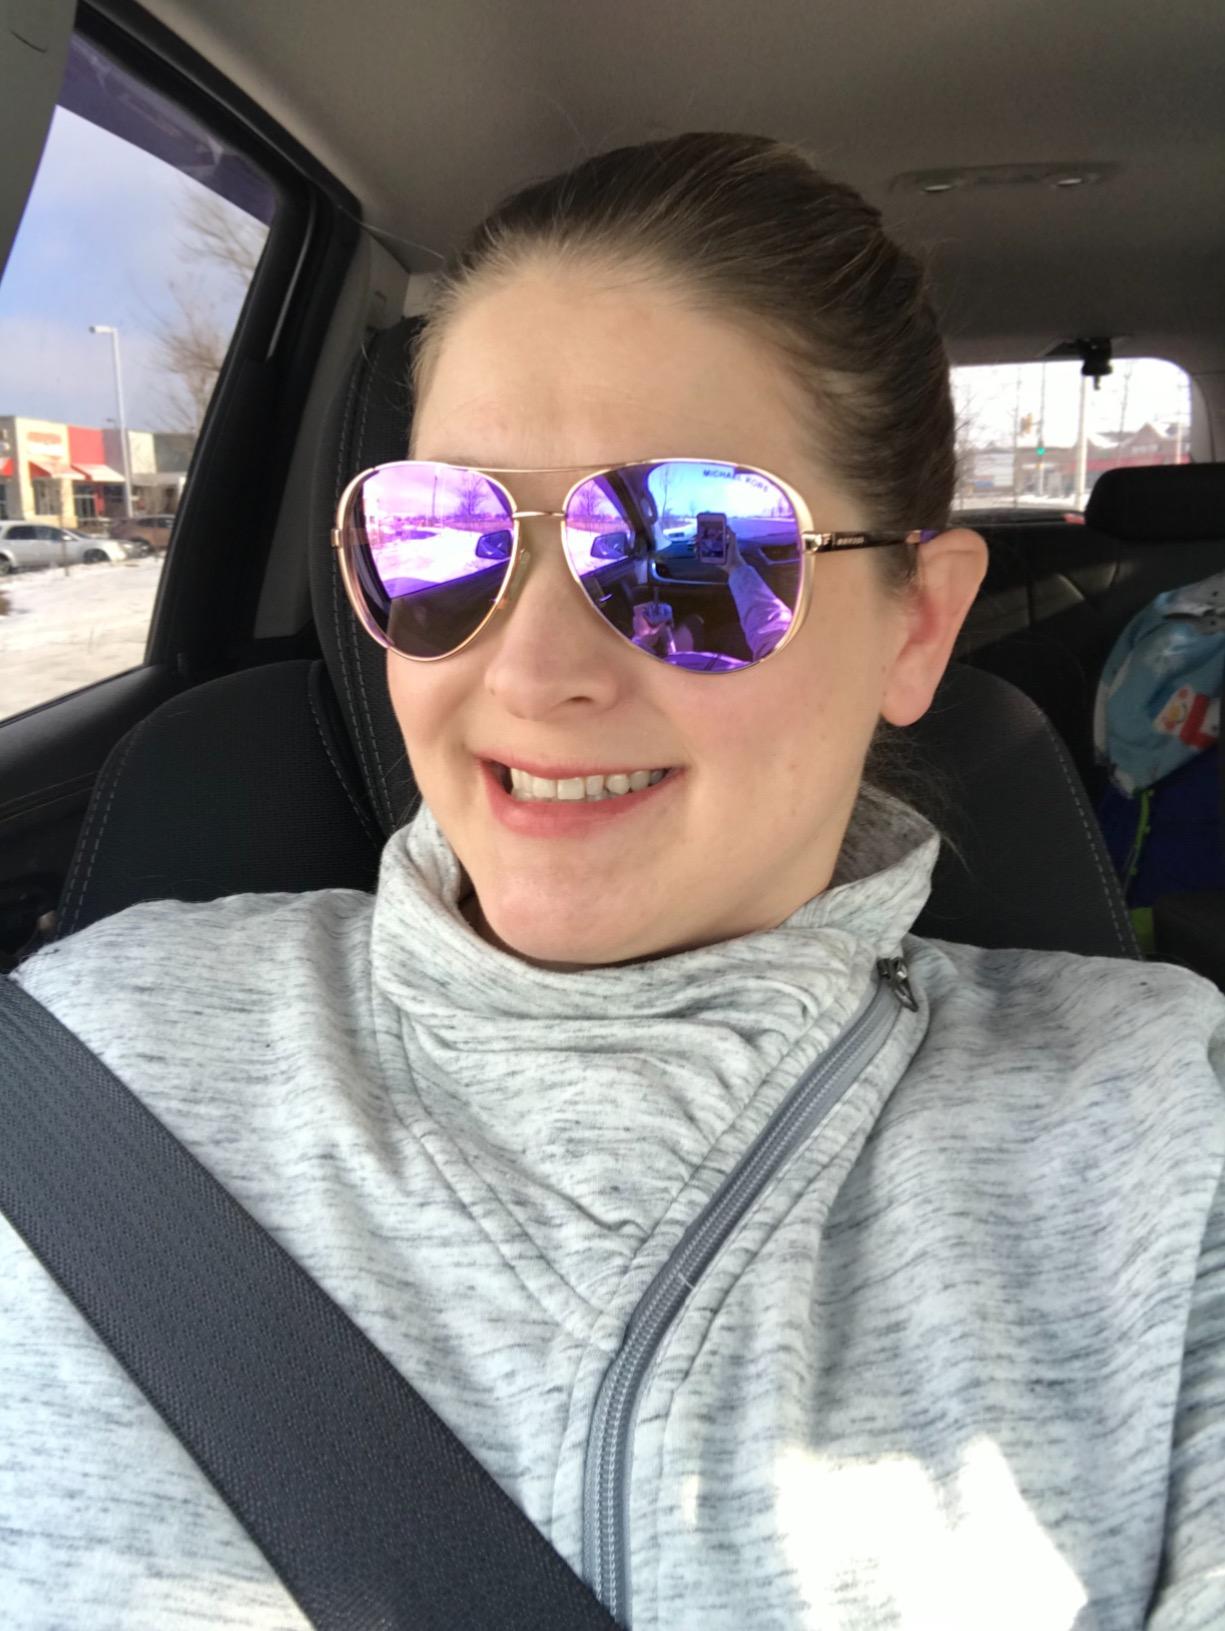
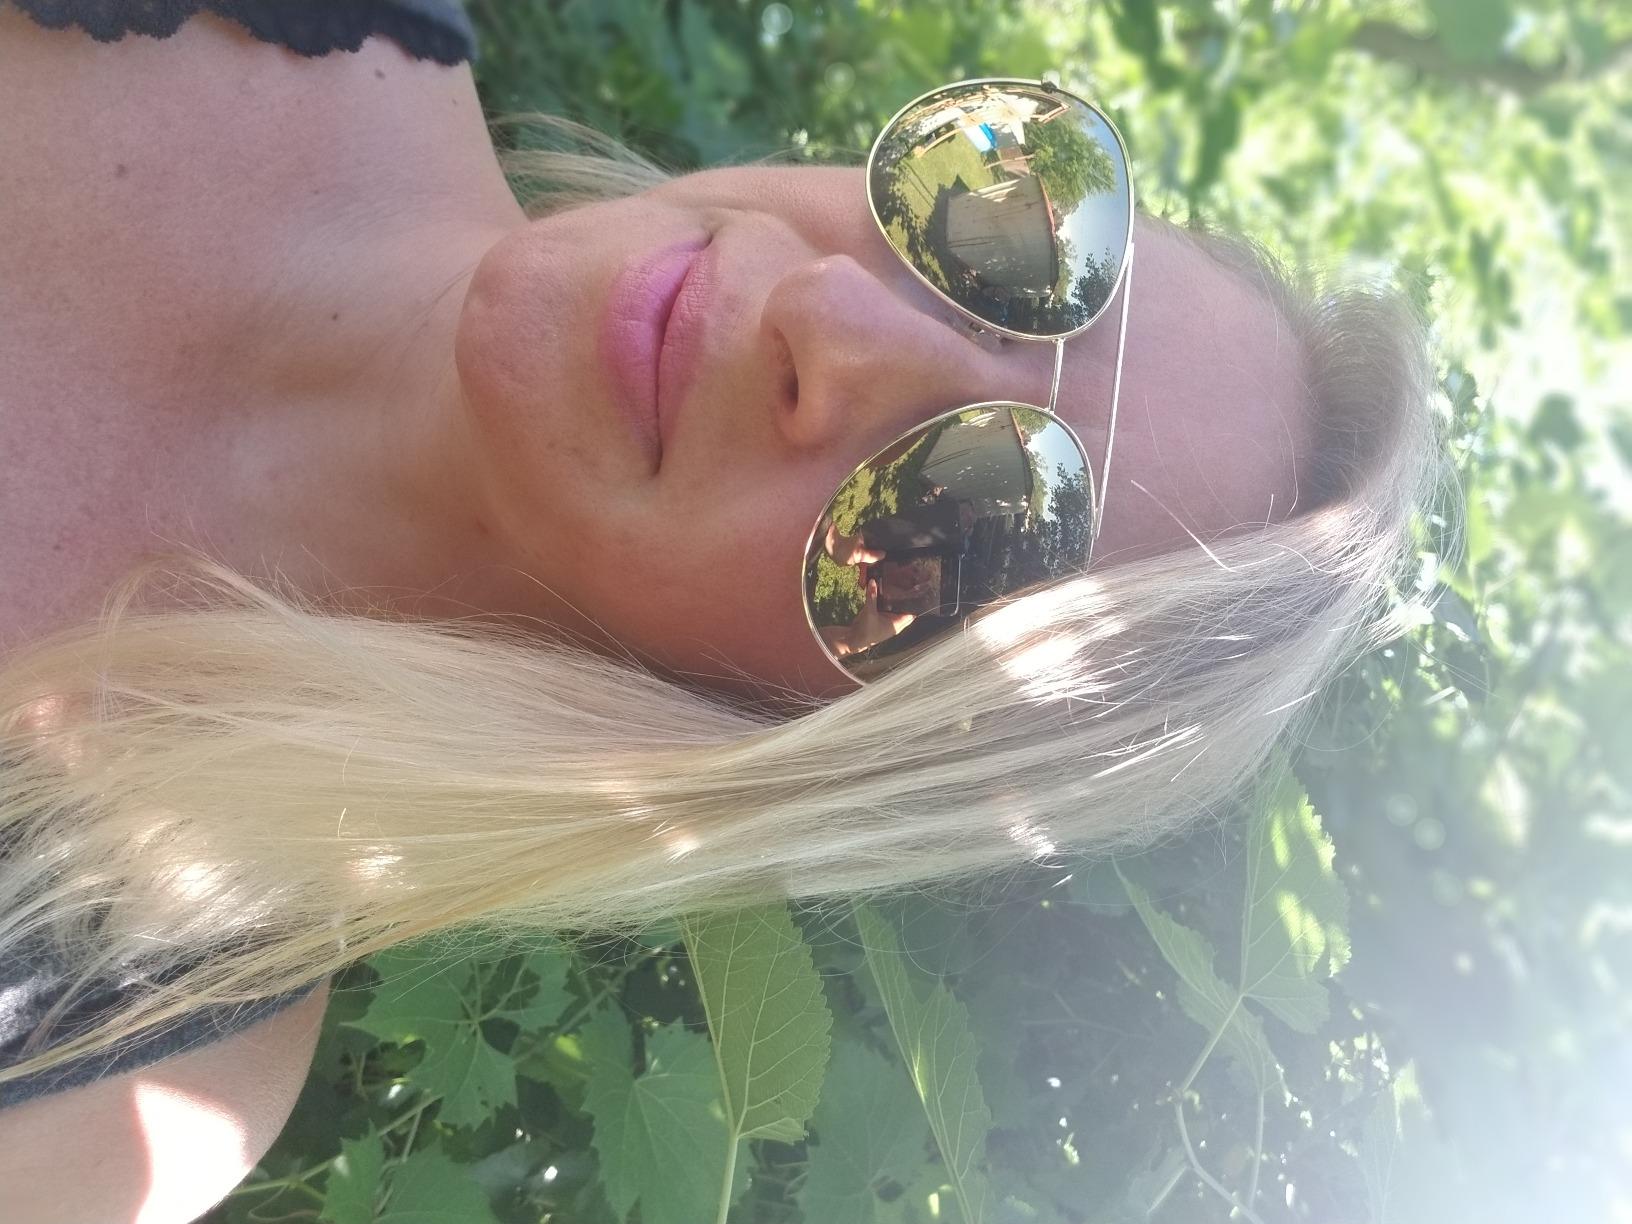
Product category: accessories_sunglasses
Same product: no